Scheffelsberg

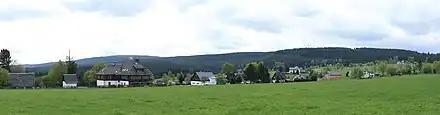
View over Oberjugel to the Scheffelsberg (left)

The Scheffelsberg is a forested mountain south of Jugel in the western Saxon Ore Mountains, which is 980 metres high. The Czech-German border runs over its summit.